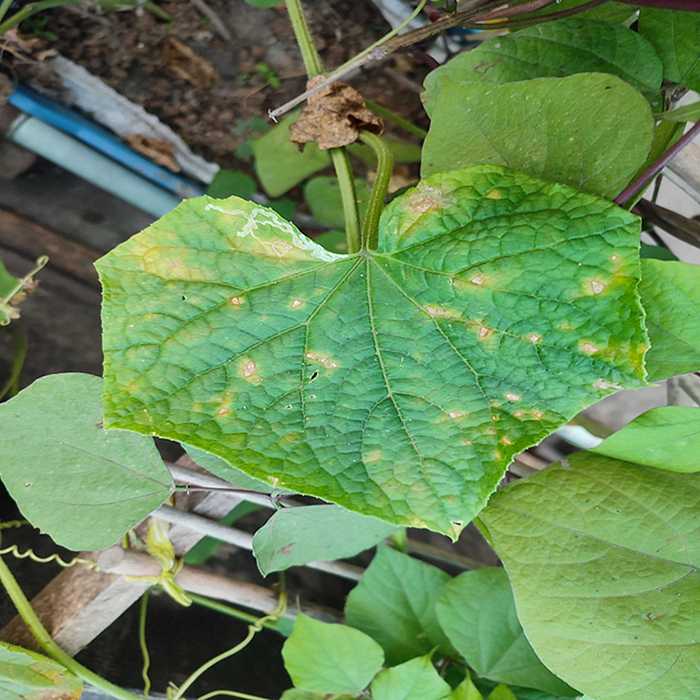
Plant: Cucumber
Label: Downy mildew